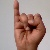
The image shows a hand gesture representing the letter 'I' in Indian Sign Language.